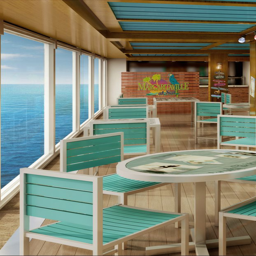
margaritaville restaurant aboard the new escape .